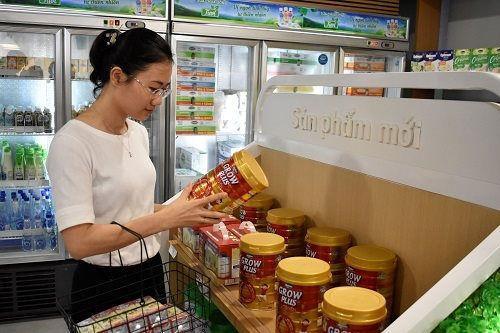
người phụ nữ đang cầm một cái hộp từ kệ hàng trước mặt